Sir Harbottle Grimston, 2nd Baronet

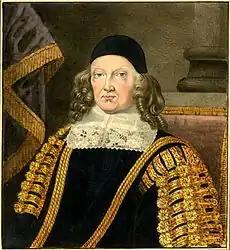
18th century drawing of Sir Harbottle Grimston by Sylvester Harding, after a painting by Sir Peter Lely.

Grimston was among the secluded members who re-entered the restored Rump Parliament in February 1660, was then a member of the council of state. He was chosen Speaker of the House of Commons in the Convention Parliament of 1660. As Speaker he visited Charles II at Breda, and addressed him in very flattering terms on his return to London; but he refused to accede to the King's demand that he should dismiss Burnet from his position as chaplain to the Master of the Rolls, and in parliament he strongly denounced any relaxation of the laws against papists.